Cannabis political parties

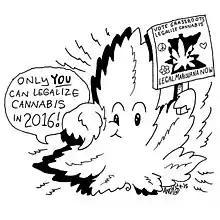
Legal Marijuana Now Party mascot, Marvelous Cannabis Leaf, as drawn by Andy Schuler on April 20, 2015

Active cannabis political parties in the United States include the Grassroots–Legalize Cannabis Party, the Legal Marijuana Now Party, and the U.S. Marijuana Party.